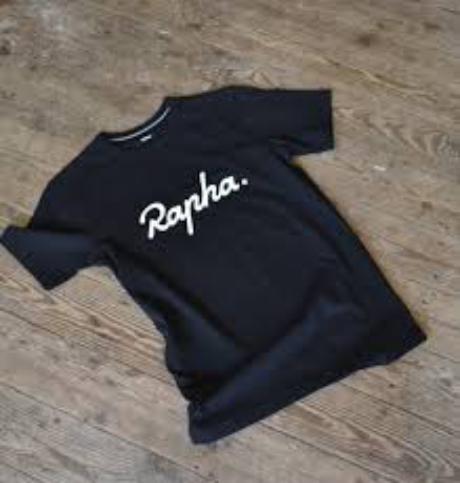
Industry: Clothes